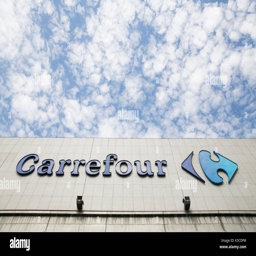
a logo sign outside of a retail store